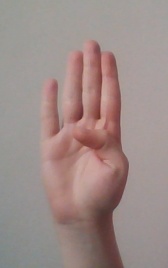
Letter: kaaf